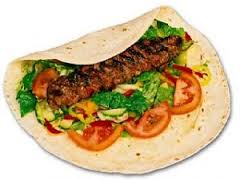
Yemek: kebap